Sources for Citizen Kane

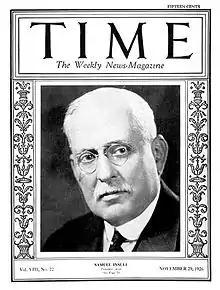
Chicago utilities magnate Samuel Insull built a fortune and lost it, and built the Chicago Opera House.

As a model for the makeup design of the old Charles Foster Kane, Welles gave Maurice Seiderman a photograph of Chicago industrialist Samuel Insull, with mustache.